Charlotte Elliott

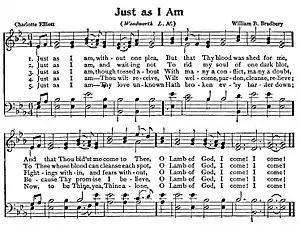
The hymn, "Just As I Am", with music by William Batchelder Bradbury

She became a favourite in social circles where religion was not mentioned, but a severe sickness in 1821 removed her from these companions and led her to feel a need for a personal Saviour. About this time, the Rev. Dr Cesar Malan of Geneva, who was on a visit to her father's Clapham residence, Grove House, asked her whether she was at peace with God, a question she resented at the time and refused to talk about that day, but a few days later she called on Dr. Malan and apologised, saying she wanted to cleanse her life before becoming a Christian. Malan answered, "Come just as you are," and she committed her life to Christ on that day. A letter from Malan, dated 18 May 1822, closed, "Dear Charlotte, cut the cable, it will take too long to unloose it; cut it, it is a small loss; the wind blows and the ocean is before you – the Spirit of God and eternity." This friendship became lifelong. Its beginning on 9 May 1822 was always regarded, according to her sister, as "the birthday of her soul to true spiritual life and peace".